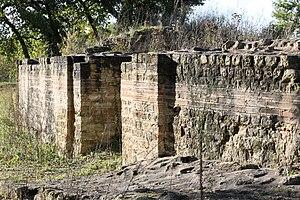
Vestiges du théâtre gallo-romain de Brion du Ier
Le site archéologique de Brion est un complexe protohistorique et antique situé sur le territoire de la commune de Saint-Germain-d'Esteuil, dans le département de la Gironde, en France. Il correspond vraisemblablement à l'emplacement de la cité ancienne de Noviomagus.
Le Médoc est une région naturelle française située dans le département de la Gironde en région Nouvelle-Aquitaine.
Le théâtre gallo-romain de Brion est un théâtre antique du Iᵉʳ siècle situé sur la commune de Saint-Germain-d'Esteuil au cœur du Médoc, dans le département de la Gironde en région Nouvelle-Aquitaine. C'est actuellement le seul théâtre gallo-romain connu dans le bassin aquitain au sud de la Garonne. Le théâtre est inscrit aux monuments historiques depuis 1984. Il date du Haut Empire romain.